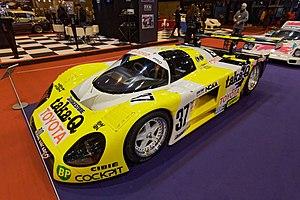
Le Championnat du Japon de sport-prototypes 1988 est la 6ᵉ saison du Championnat du Japon de sport-prototypes. Il s'est couru du 3 mars 1988 au 9 octobre 1988, comprenant six épreuves.